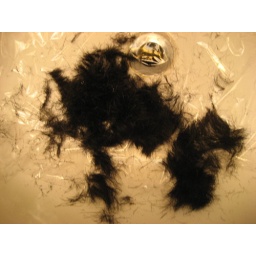
the recently shorn hair from my head in my bathroom sink